Question: Please indicate a possible affordance area of the sit_on_bench that can be used for sitting
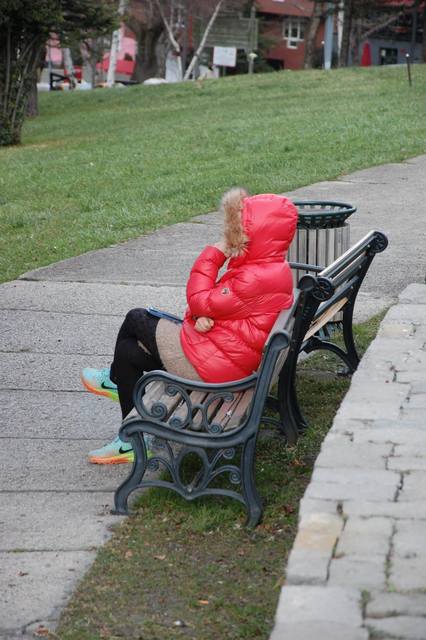
Answer: [123.5, 296, 305.5, 433]